Barton-upon-Humber

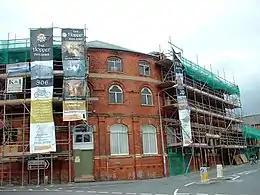
The former head office of Elswick Hopper under conversion into flats (2006)

Baysgarth School, on Barrow Road, is a comprehensive school for ages 11–18. There are also three primary schools: St Peter's Church of England, on Marsh Lane; the Castledyke Primary School (formerly Barton County School), on the B1218; and Bowmandale Primary School, in the south of the town.